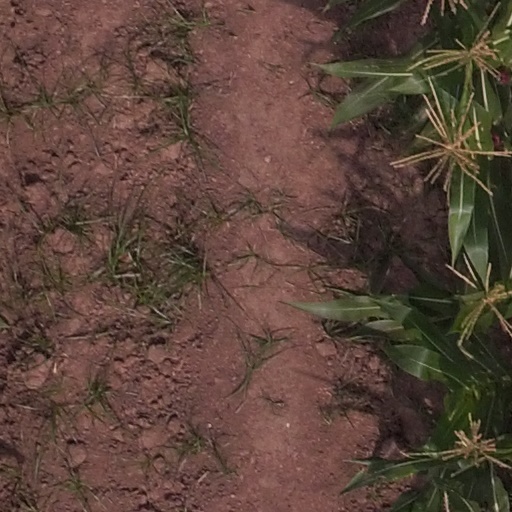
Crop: maize; corn